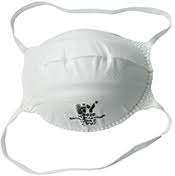
Waste category: trash